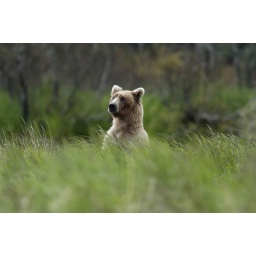
Brown bear standing above the grass